List of Houston Astros first-round draft picks

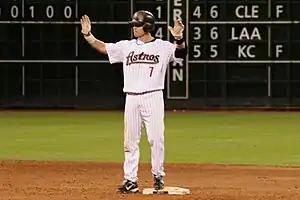
A man in a white, pinstriped baseball uniform with "ASTROS 7" on the chest and a black batting helmet stands on a base with both hands raised.

The Houston Astros, originally called the "Colt .45s", are a Major League Baseball (MLB) franchise based in Houston, Texas. They play in the American League West division. Since the institution of Major League Baseball's Rule 4 Draft, the Astros have selected 57 players in the first round. Officially known as the "First-Year Player Draft", the Rule 4 Draft is Major League Baseball's primary mechanism for assigning amateur baseball players from high schools, colleges, and other amateur baseball clubs to its franchises. The draft order is determined based on the previous season's standings, and the team that had the worst record receives the first pick. In addition, teams which lost free agents in the previous off-season may be awarded compensatory or supplementary picks. The First-Year Player Draft is unrelated to the 1961 expansion draft in which the Astros initially filled their roster.